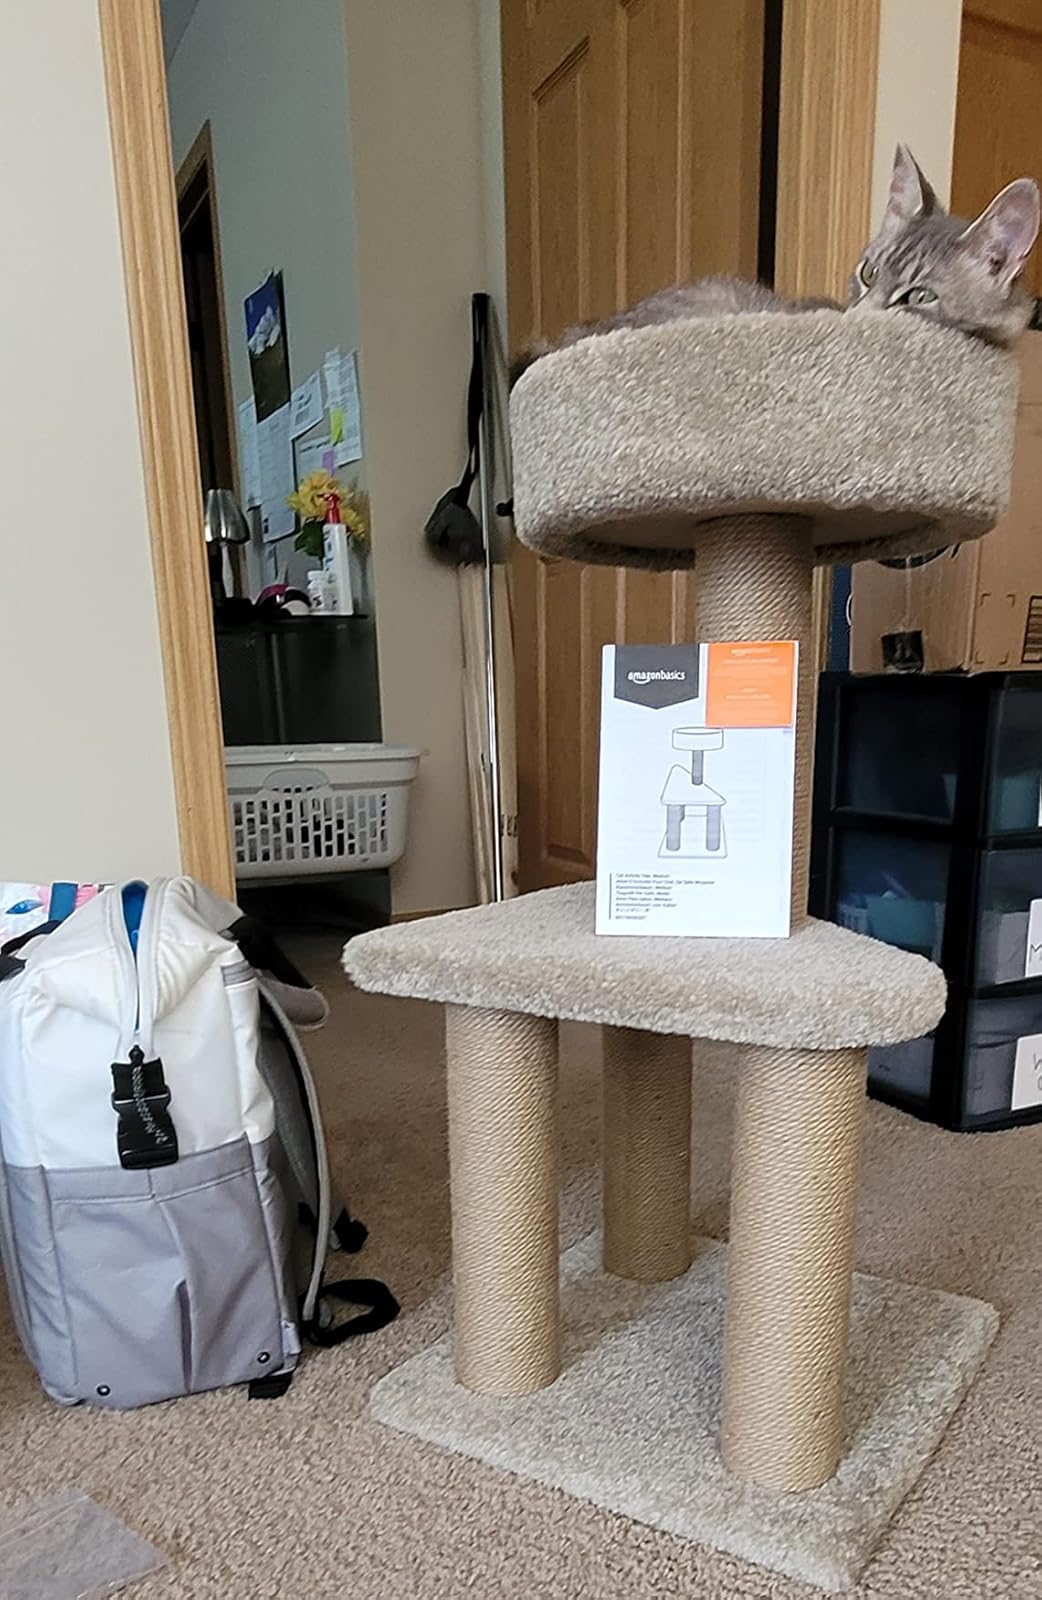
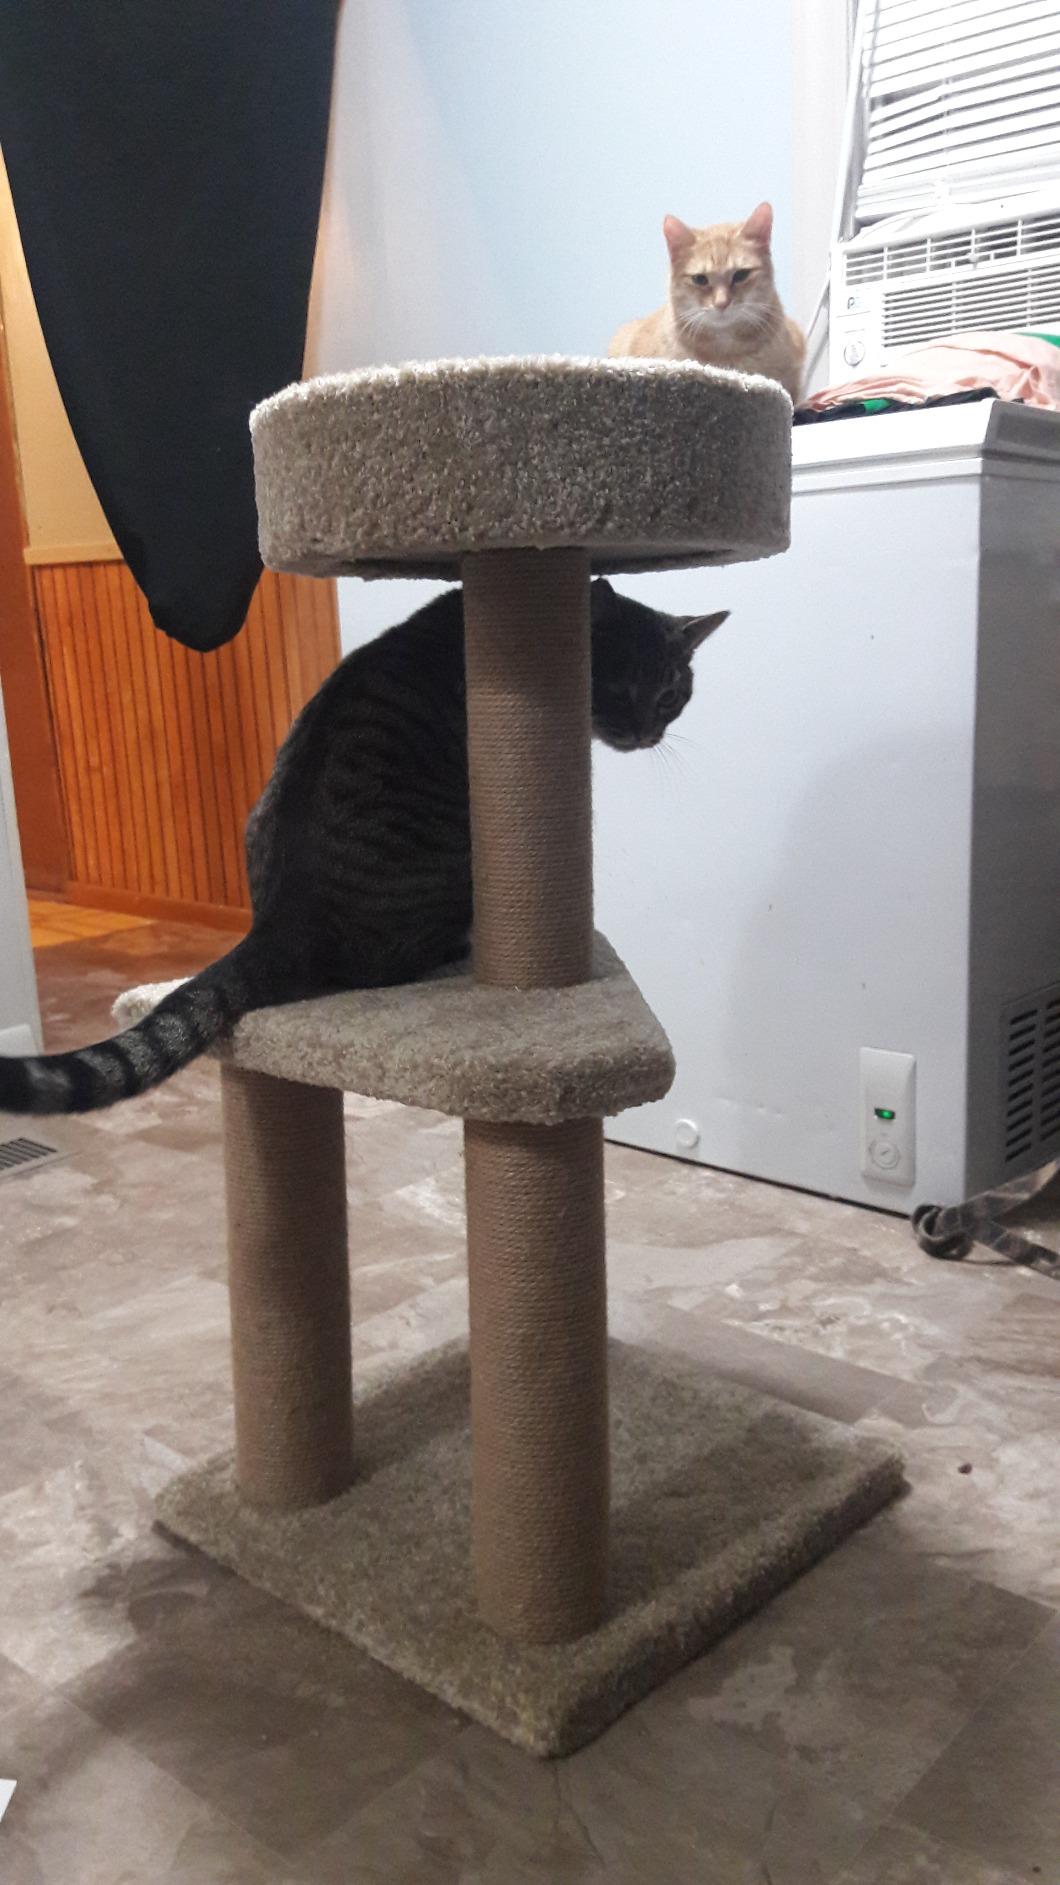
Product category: items_cat tree
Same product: yes